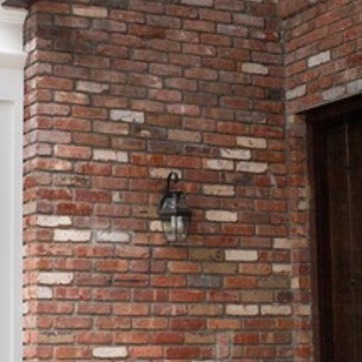
Material: brick